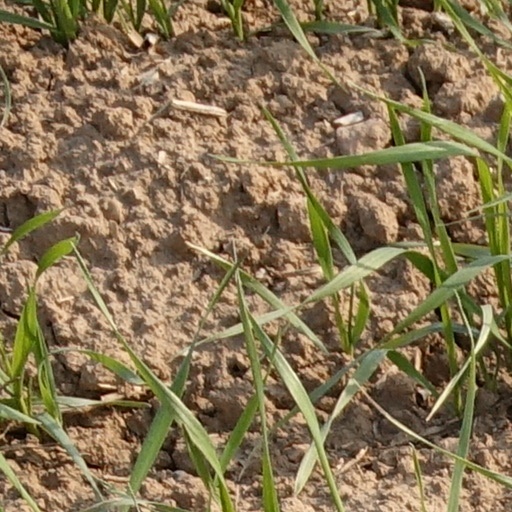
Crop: wheat